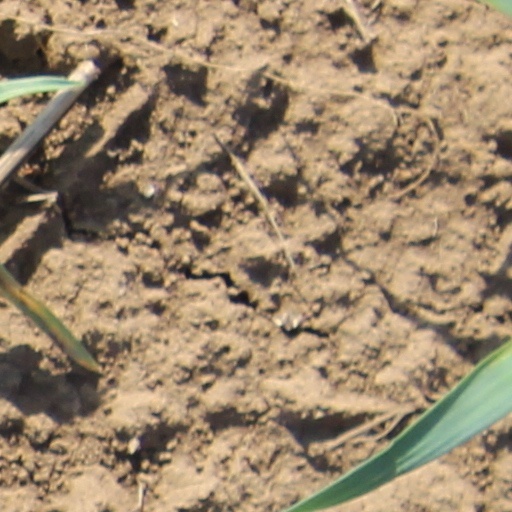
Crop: wheat